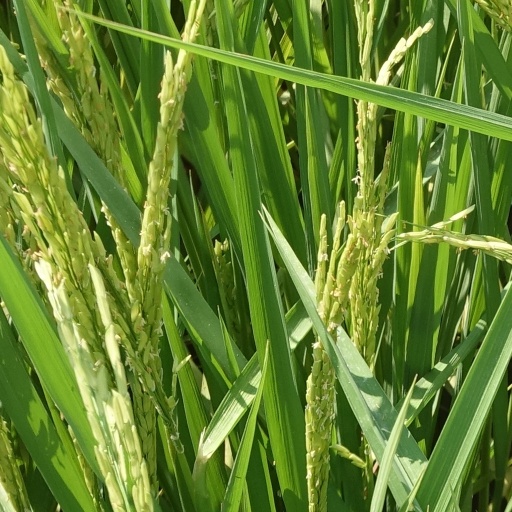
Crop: rice